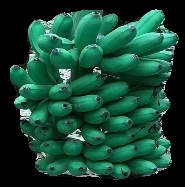
Variety: rasbale
Grade: grade1